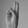
ASL letter: U